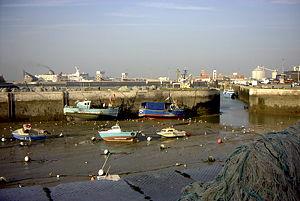
Le port de Calais est un port français situé à la limite de la Manche et de la mer du Nord. Distant de seulement 38 km des côtes britanniques, il est l'un des points de passage le plus court entre l'Europe continentale et les îles britanniques — le pas de Calais —, faisant de l'axe Calais-Douvres un lien d'importance entre la France et la Grande-Bretagne. Premier port français pour le de trafic transmanche et premier port d’Europe continentale de voyageurs. Un peu moins de 9 millions de passagers ont traversé la Manche depuis le port de Calais en 2017 alors que près de 43 millions de tonnes de marchandises ont transité depuis le port de Calais vers Douvres.